King's Caple

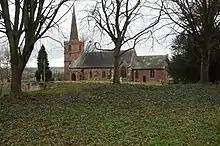
St John the Baptist's church

Kings Caple is a village in the largest loop of the River Wye between Hereford and Ross-on-Wye in the English county of Herefordshire. The population of the civil parish at the 2011 census was 331.